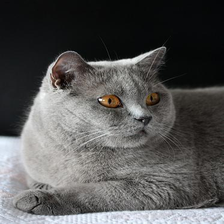
Species: cat
Breed: British Shorthair